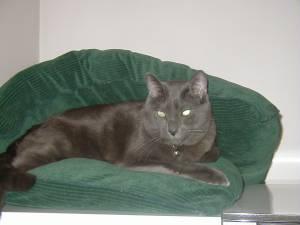
Breed: Russian Blue